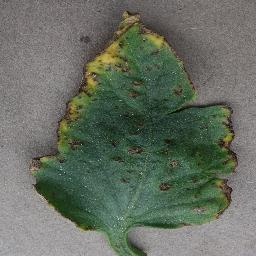
Label: Tomato___Bacterial_spot